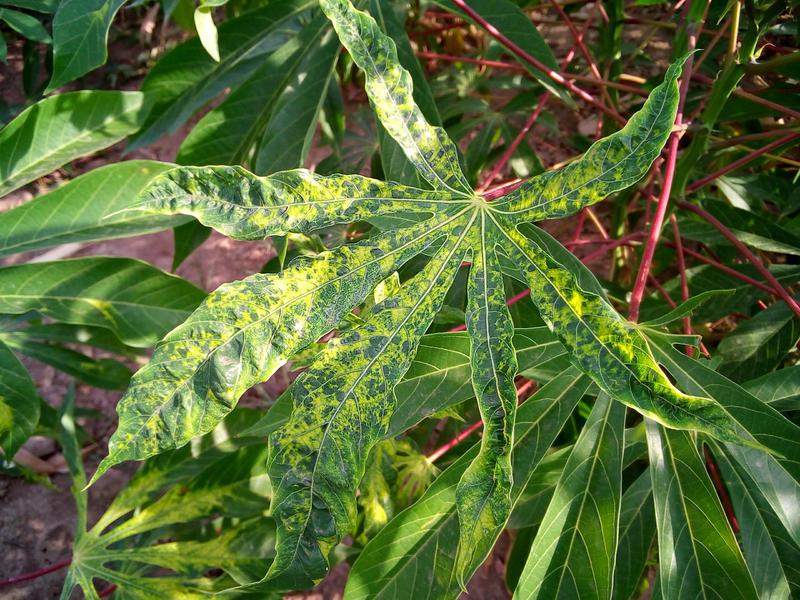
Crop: cassava
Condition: mosaic_disease